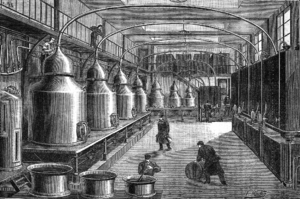
Un atelier de distillation de l'absinthe . Image provenant du ""Dictionnaire encyclopédique de l'épicerie et des industries annexes"" par Albert Seigneurie, édité par ""L'Épicier"" en 1904, page 14.